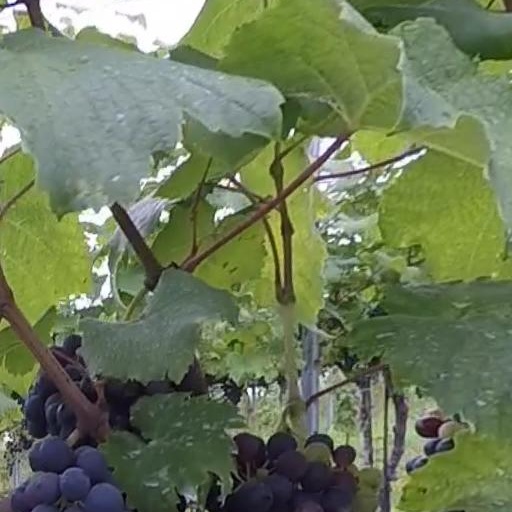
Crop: grape